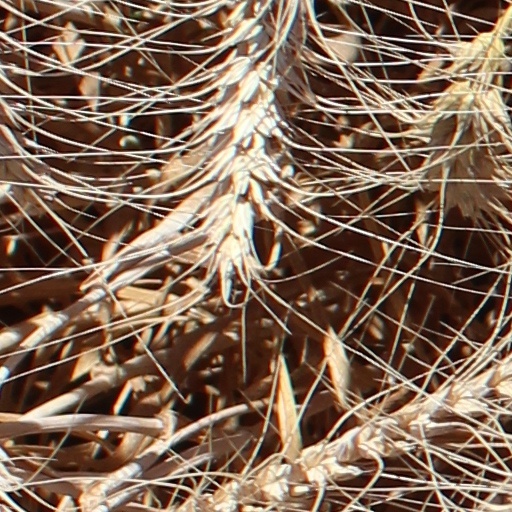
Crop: wheat